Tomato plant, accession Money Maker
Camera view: horizontal (90 deg, fisheye); turntable rotation: 30 degrees
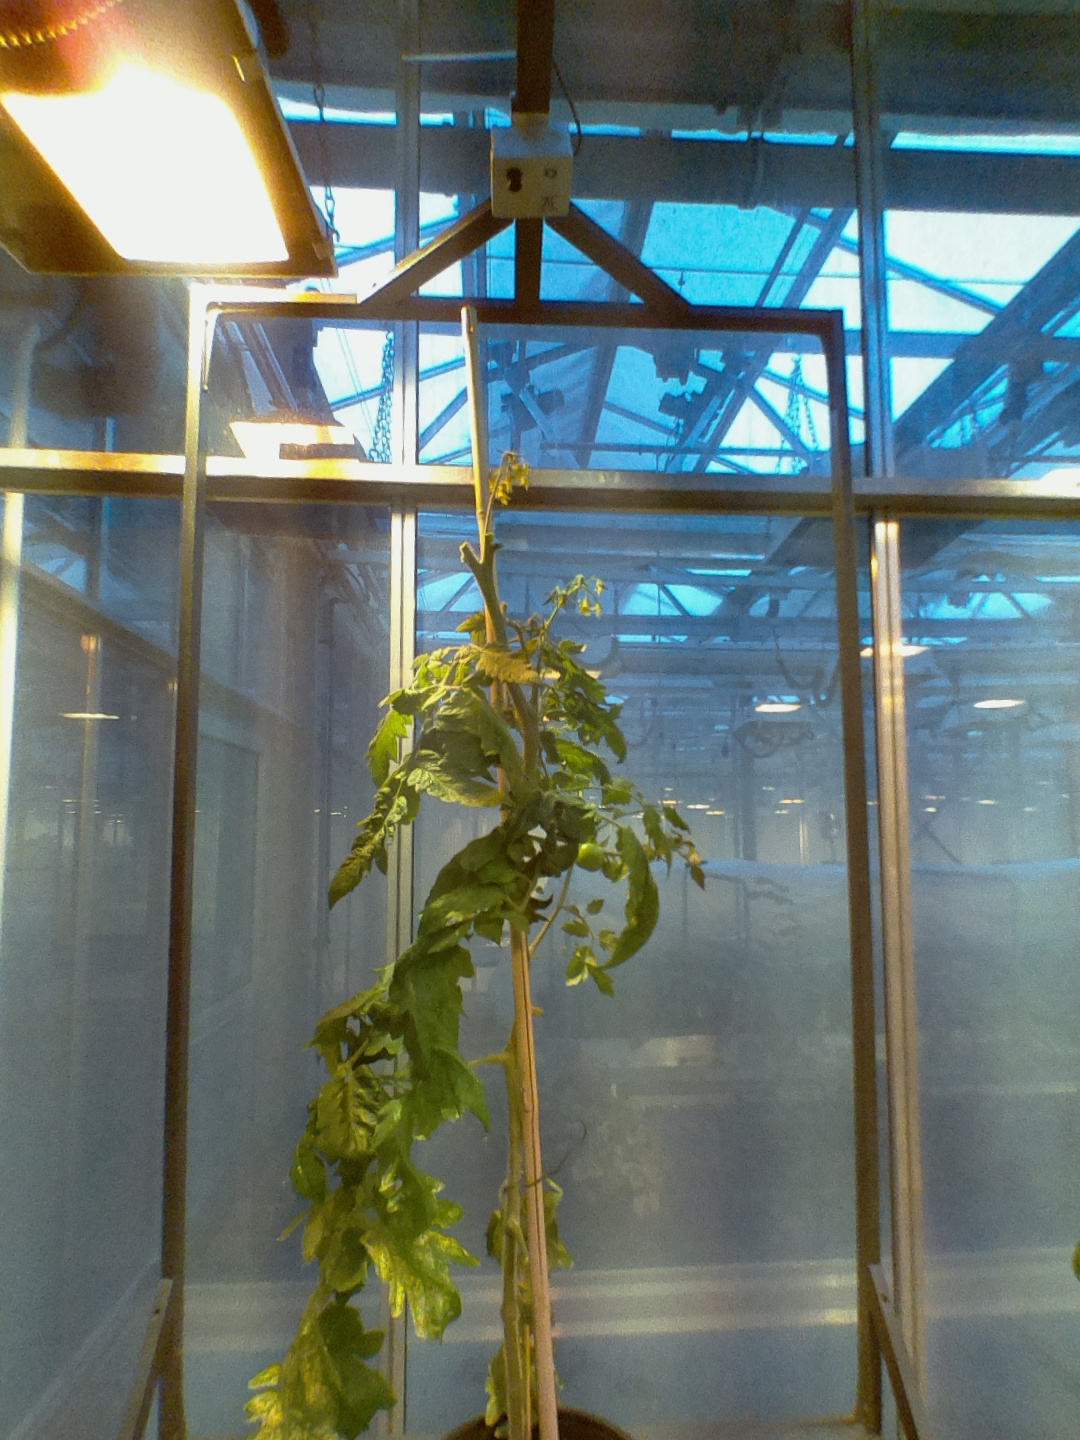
BBCH growth stage 73: 30%-40% of final fruit size